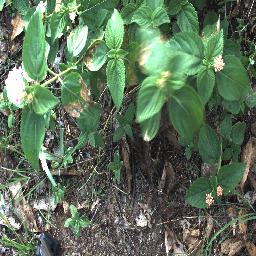
Label: lantana